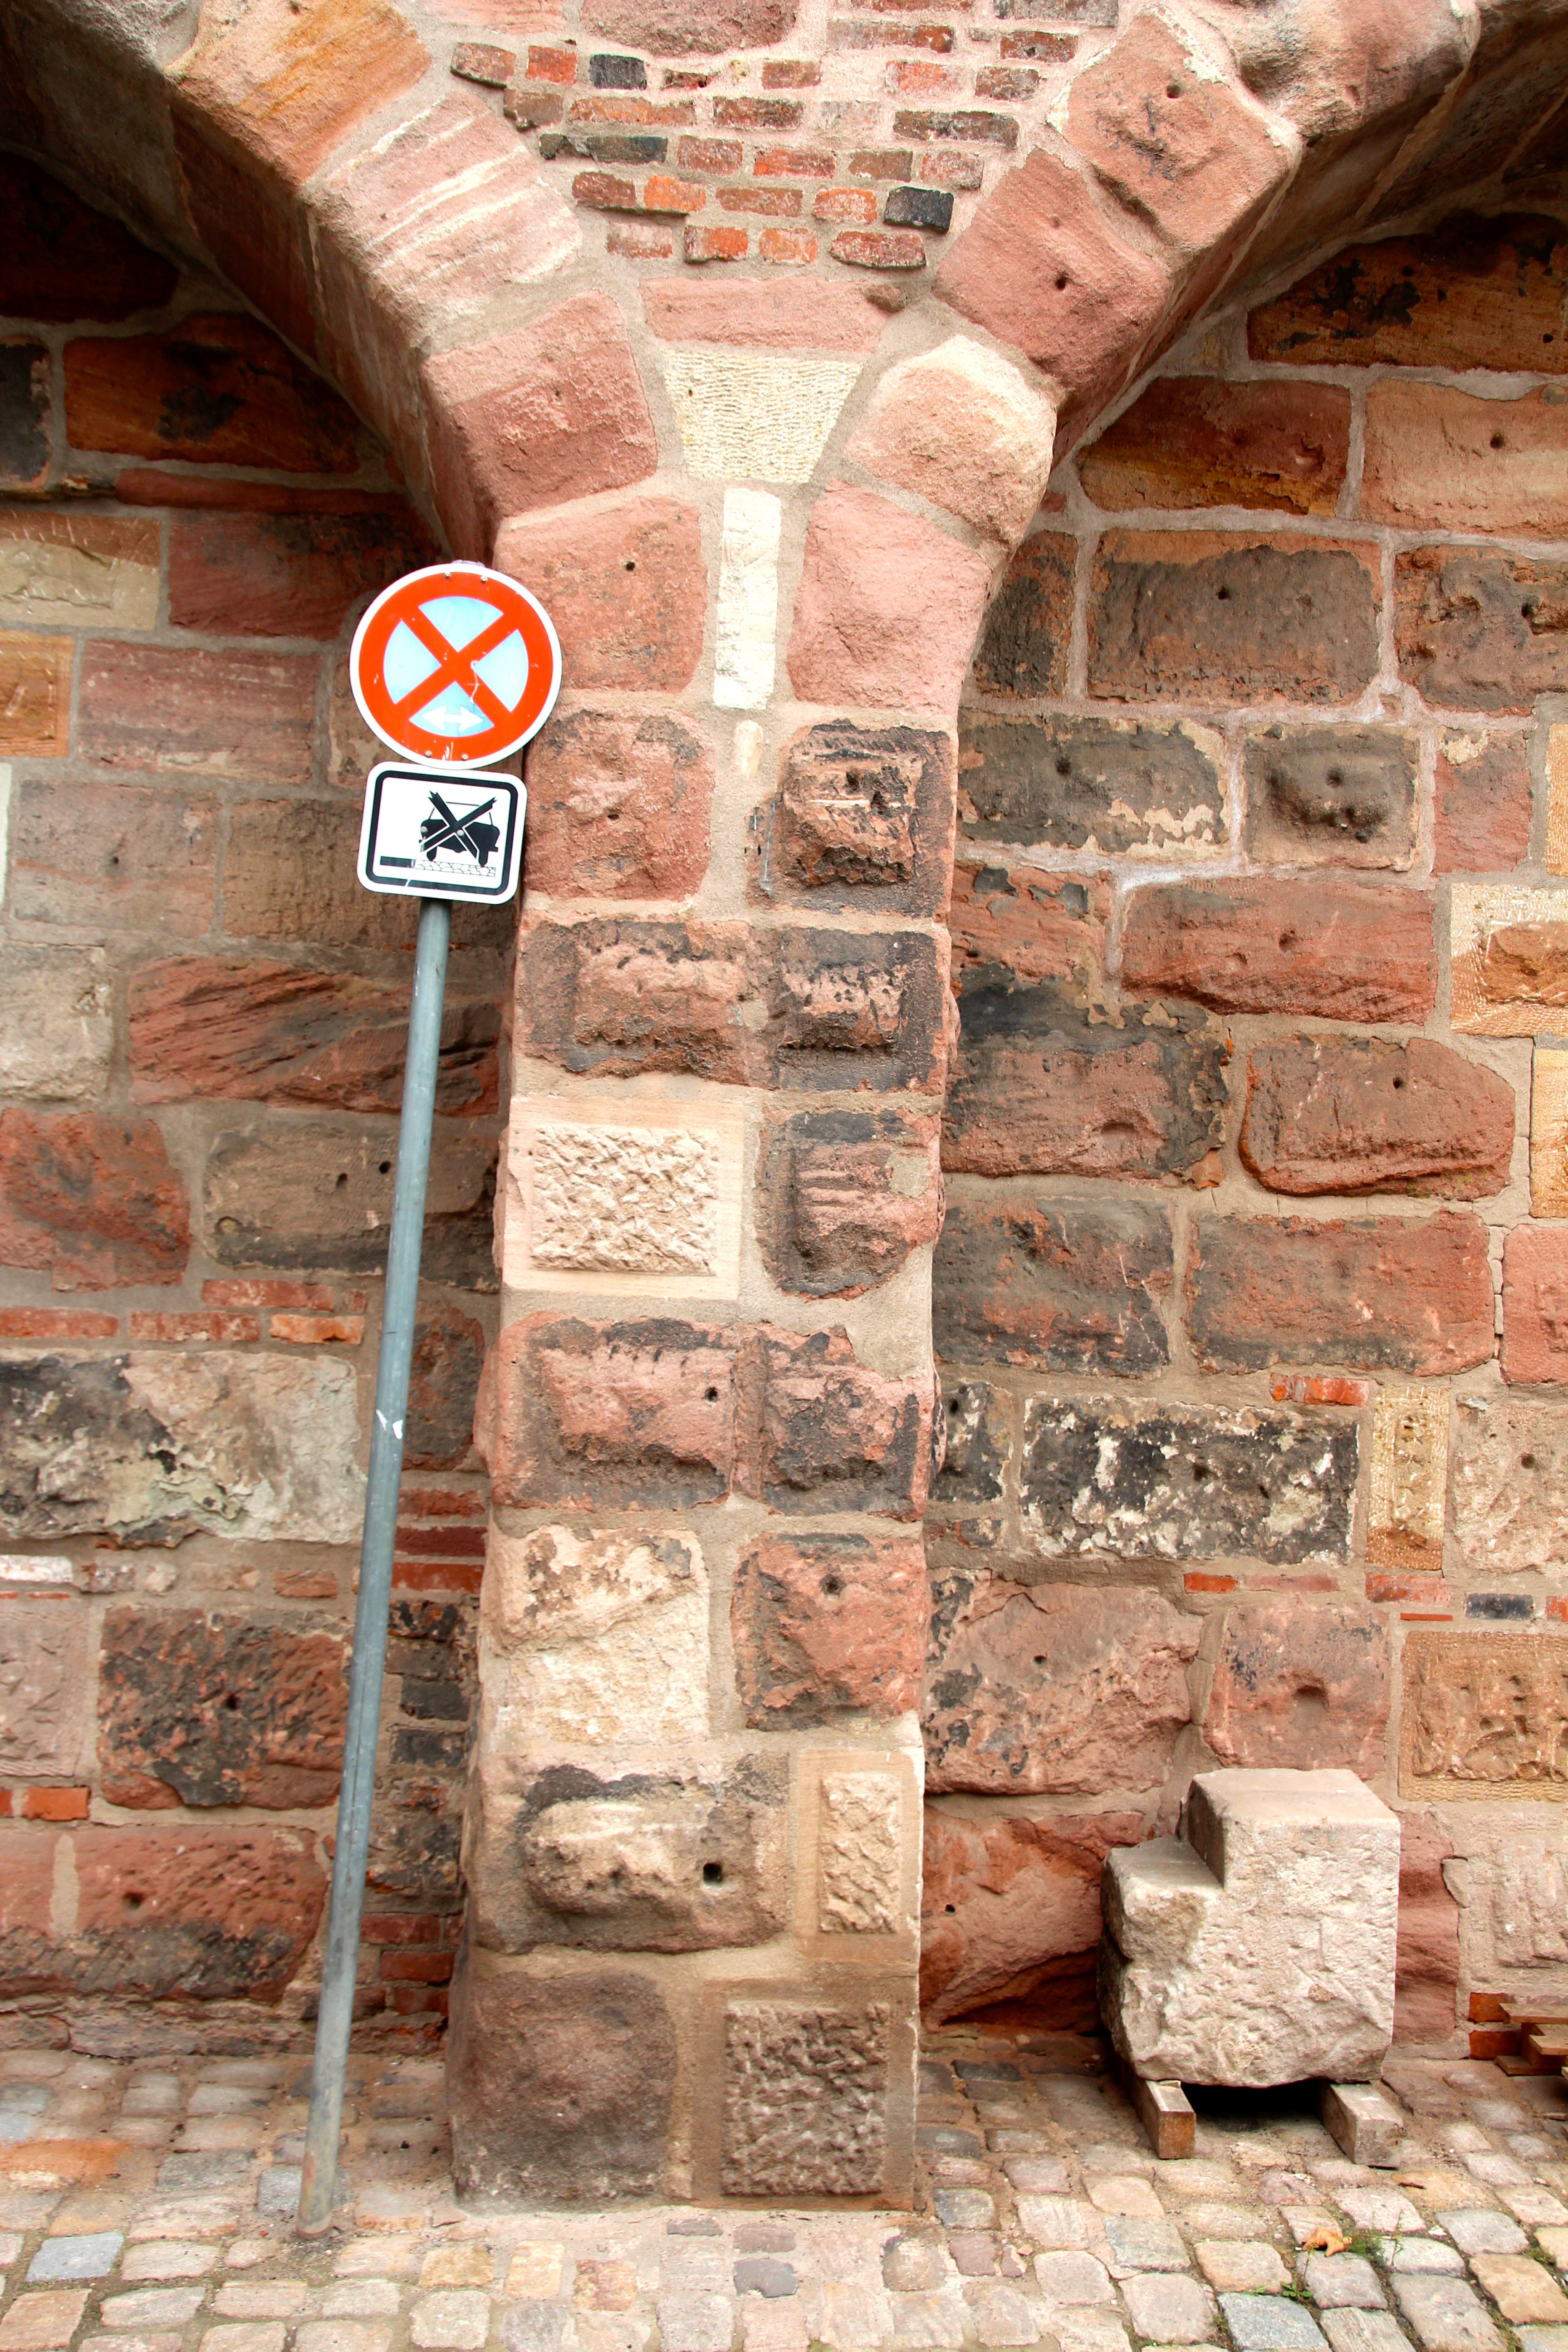
rock, structure, traffic, building, wall, arch, column, street sign, brick, road sign, sculpture, art, temple, prohibited, ruins, carving, brickwork, rules, stele, warnschild, stopping, traffic sign, archaeological site, stone carving, no parking, ancient history